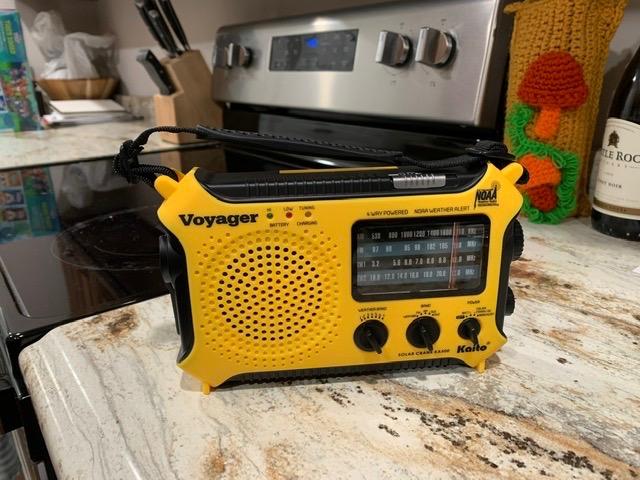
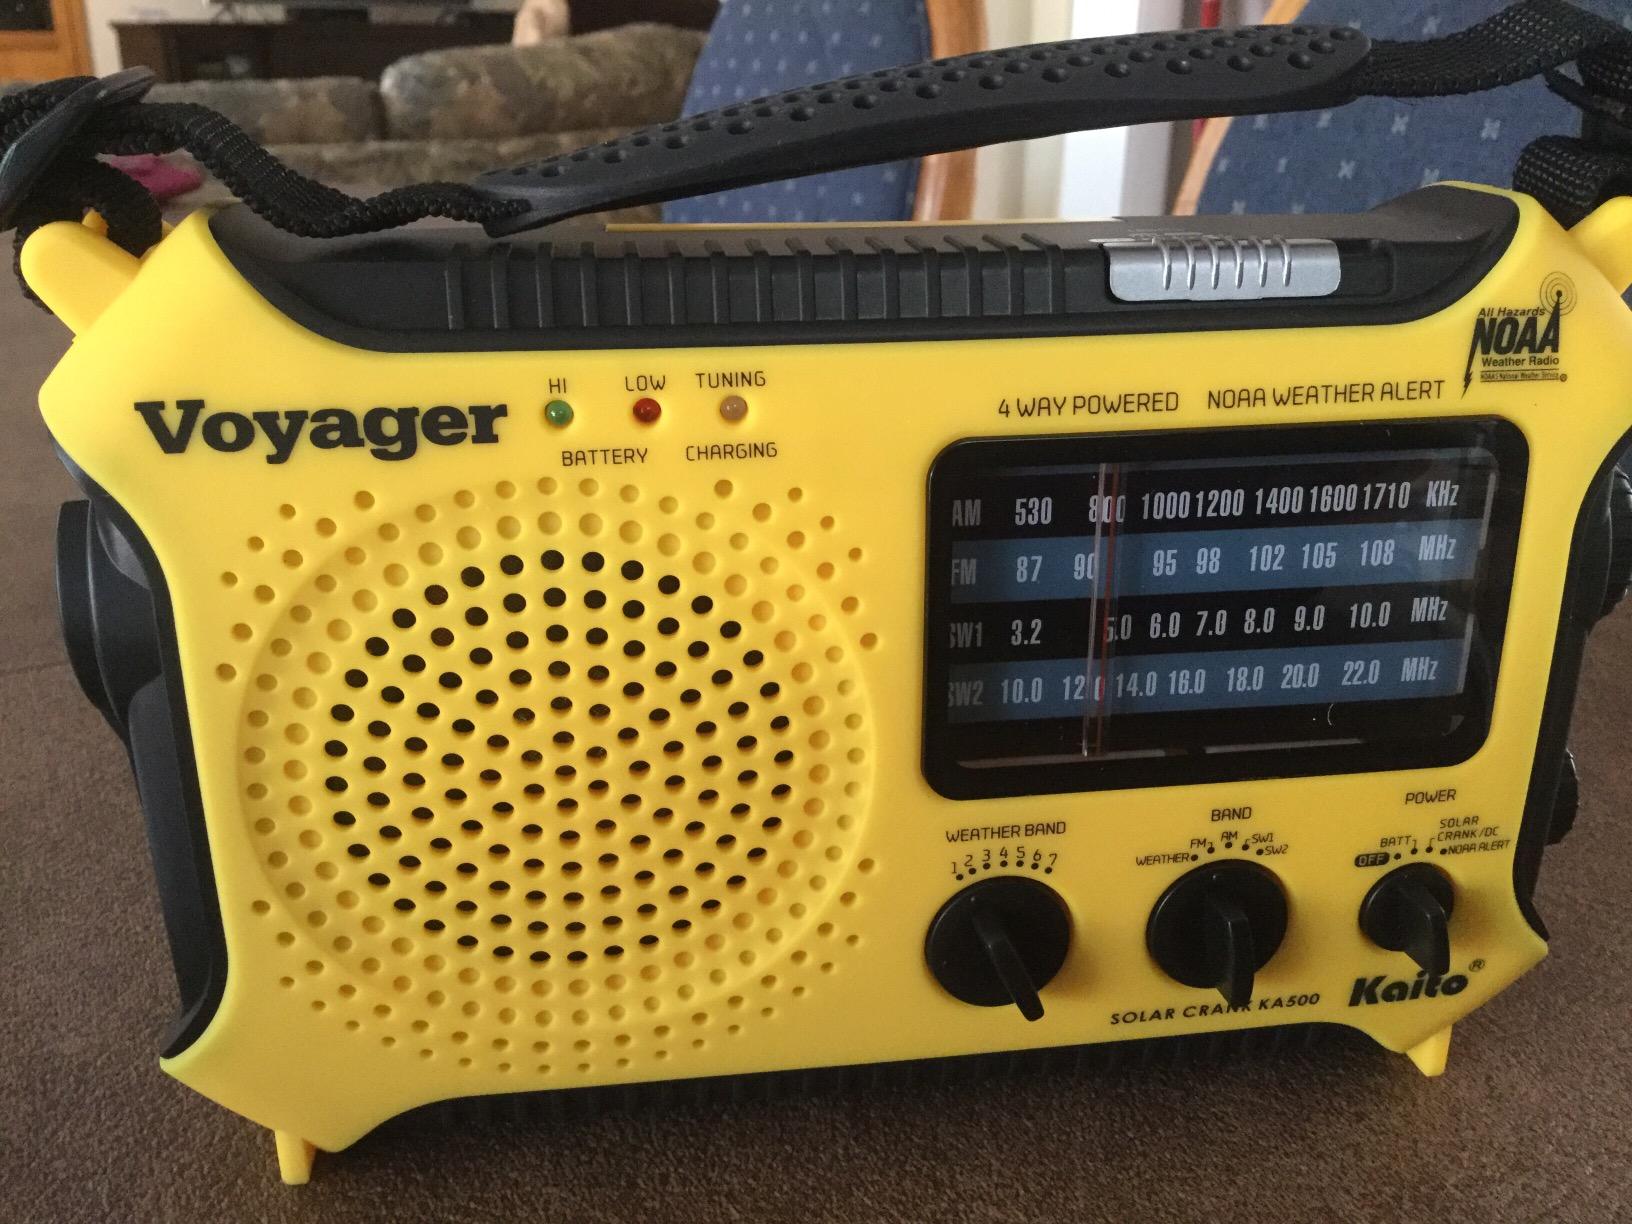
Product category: radio
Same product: yes